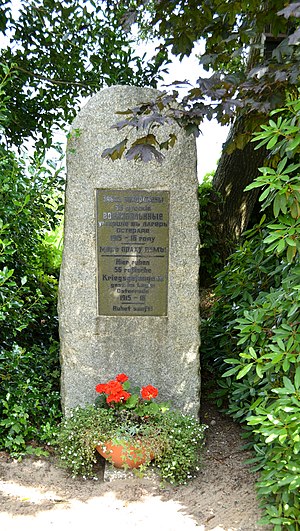
Osterrade / Geografi / Nabokommuner
Mindesten
Osterrade er en by og kommune i det nordlige Tyskland, beliggende i Amt Mitteldithmarschen i den centrale del af Kreis Dithmarschen. Kreis Dithmarschen ligger i den sydvestlige del af delstaten Slesvig-Holsten.